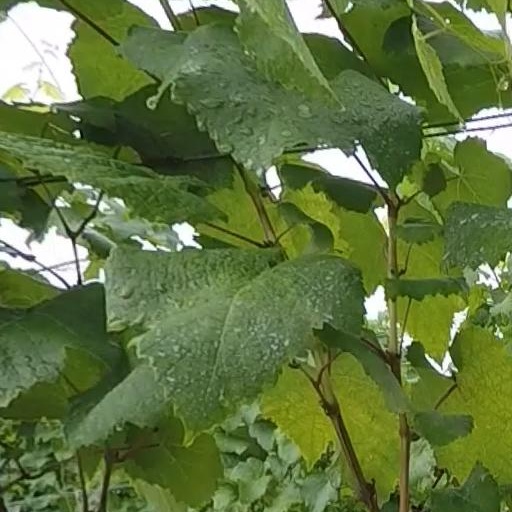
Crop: grape